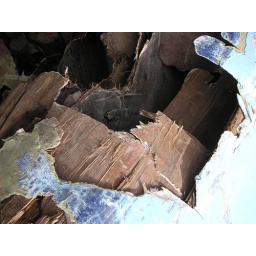
Remains of a fibreglass boat on a beach in Gran Canaria, taken a couple of years ago on a lowly Konica Minolta P&amp;amp;S.